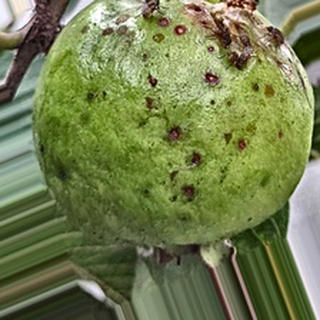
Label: guava_fruit_fly